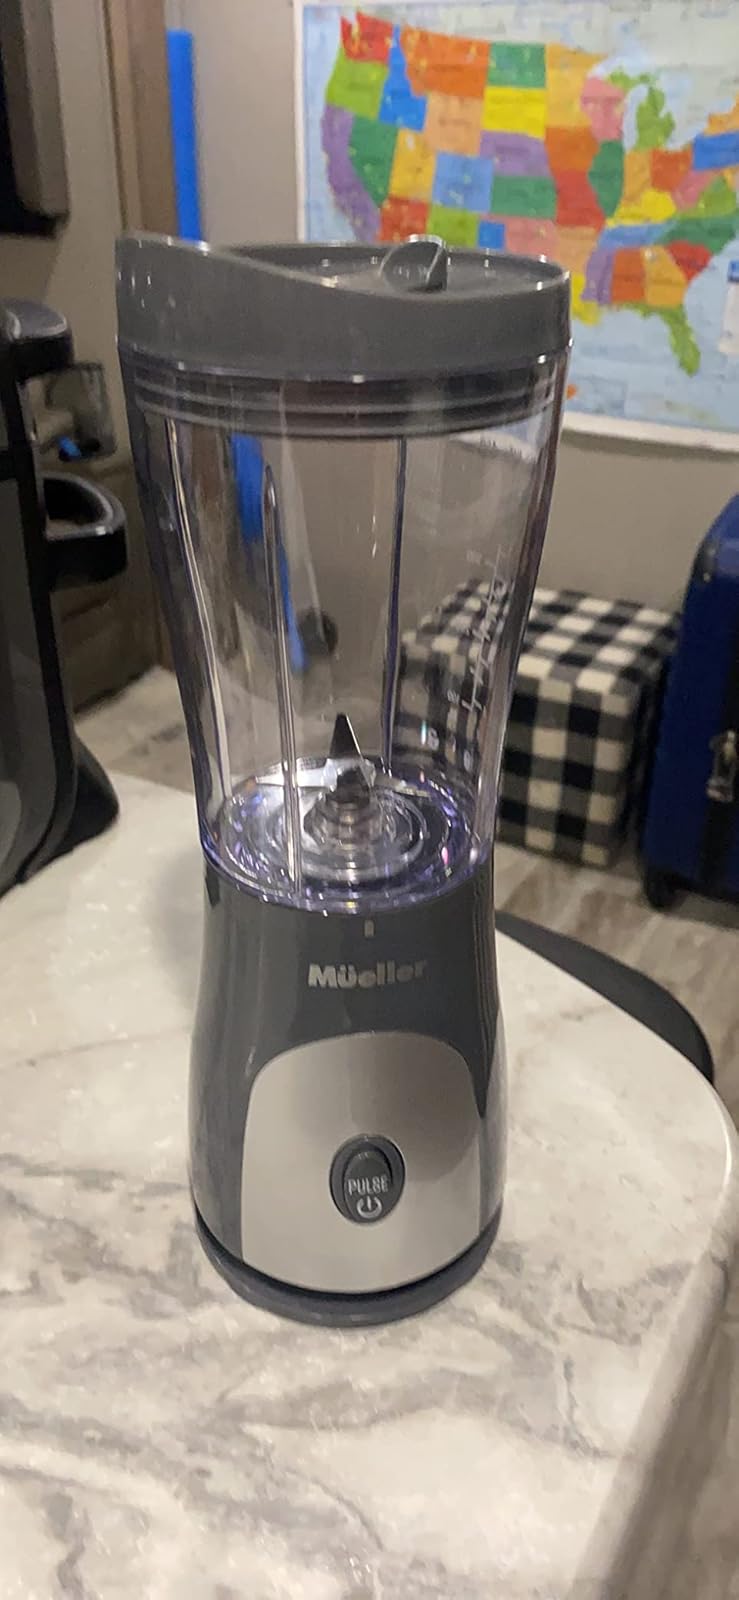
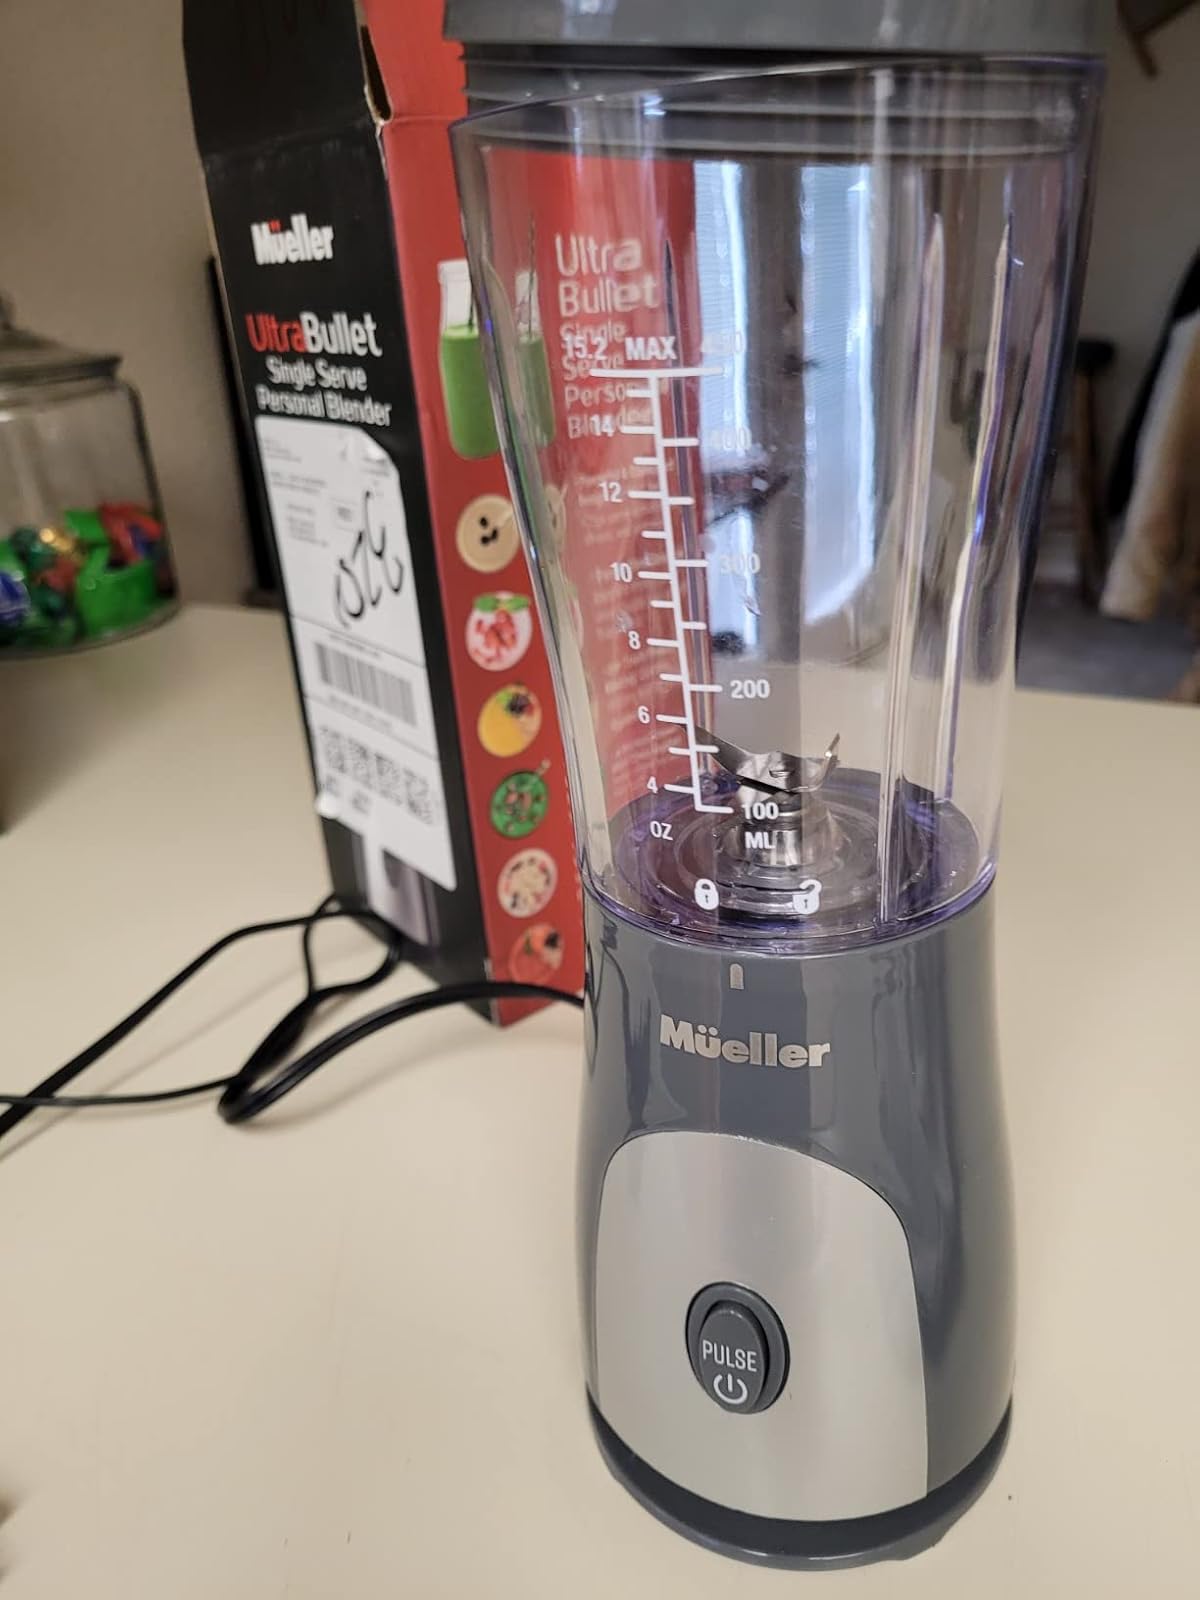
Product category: items_blender
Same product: yes